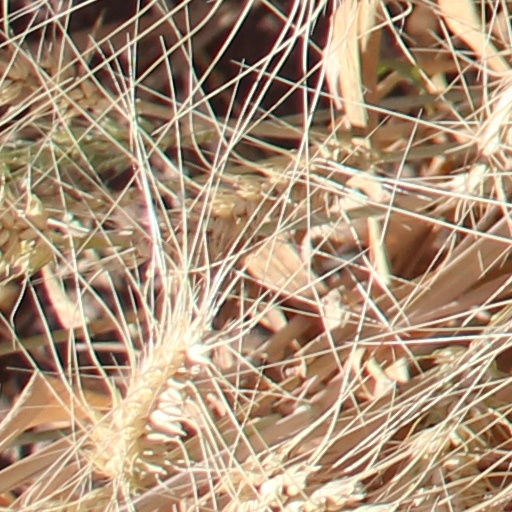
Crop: wheat